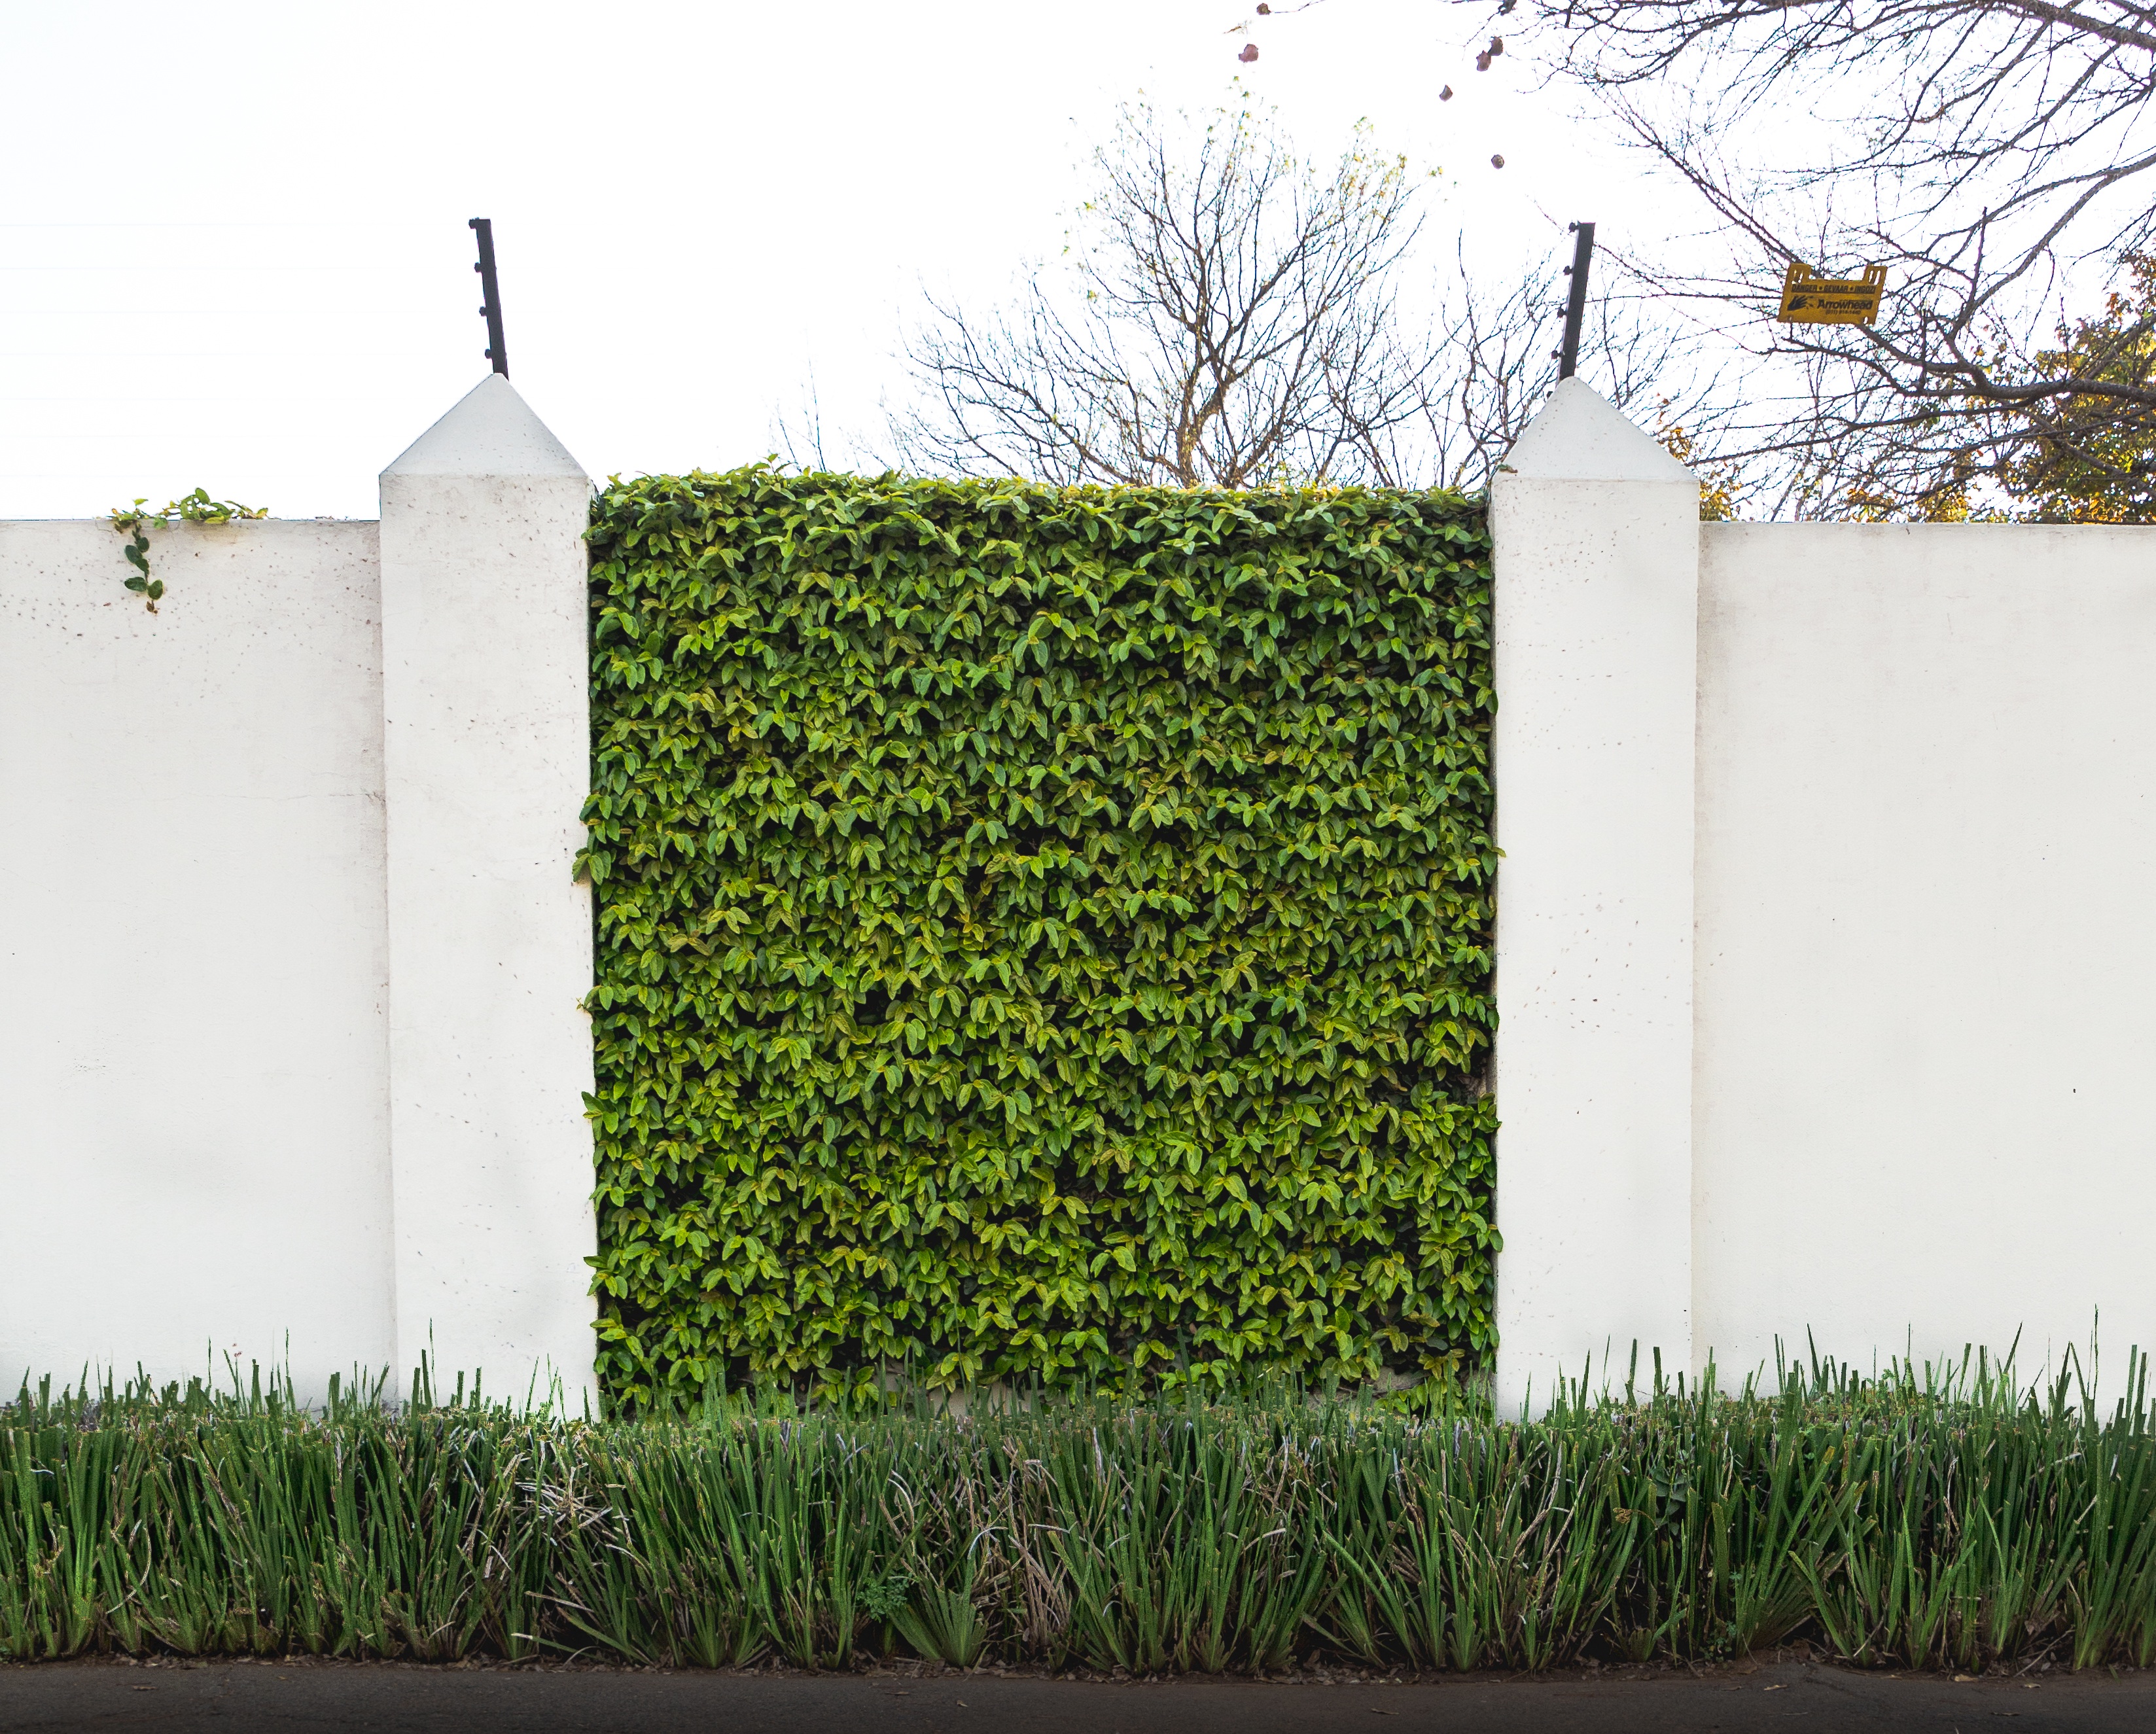
grass, fence, lawn, wall, green, facade, property, picket fence, shrub, hedge, residential area, outdoor structure, home fencing